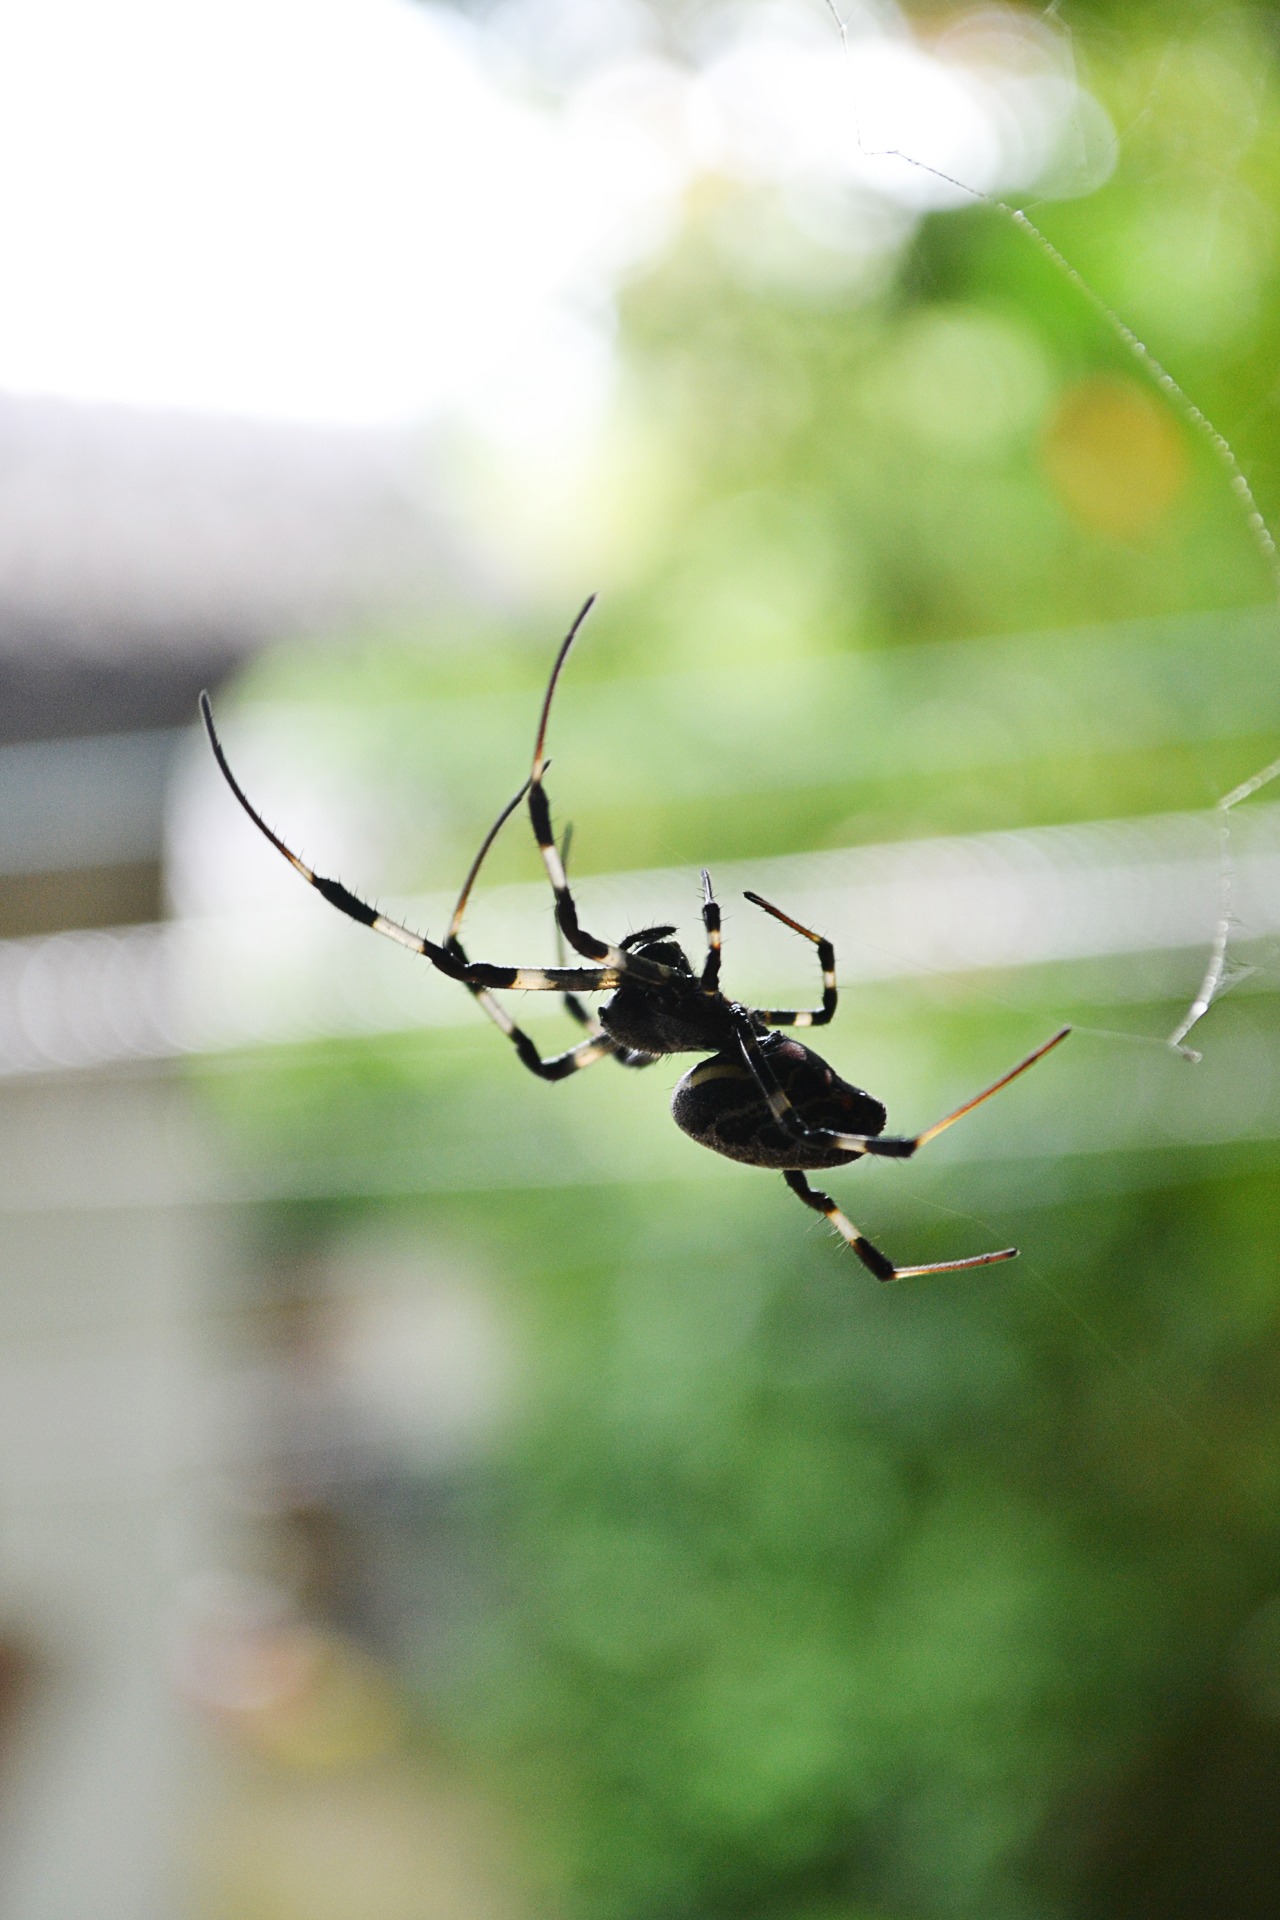
nature, branch, photography, leaf, flower, animal, wild, web, green, insect, botany, flora, fauna, invertebrate, spider web, close up, spider, danger, arachnid, hunt, sri lanka, prey, ceylon, macro photography, poisonous, bite, arthropods, tiger spider, plant stem, mawanella, spotted spider